Ikara (missile)

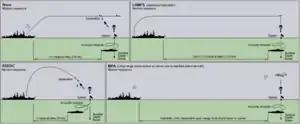
The four principal methods of delivering an acoustic homing torpedo or a Nuclear Depth Bomb at long range from a surface escort. Only the rocket-thrown weapons ("ASROC" and "Ikara") are available for use in all-weather conditions and at instant readiness.

Ikara was guided by radio command link until it reached the vicinity of the submarine, determined by the ship's sonar contact, where it would first jettison the rear ventral fin and torpedo rear covering and then release its 12.7 inch Mark 44 or Mark 46 acoustically-guided anti-submarine torpedo. The torpedo payload would descend by parachute while the missile itself was programmed to splashdown some distance away to avoid interference with the acoustic torpedo's seeker head. The torpedo would then begin a circular search pattern to find and lock onto a submarine contact.